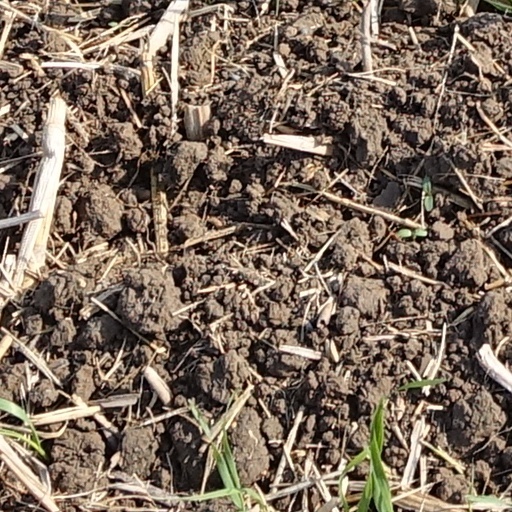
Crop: wheat